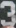
Number: 3